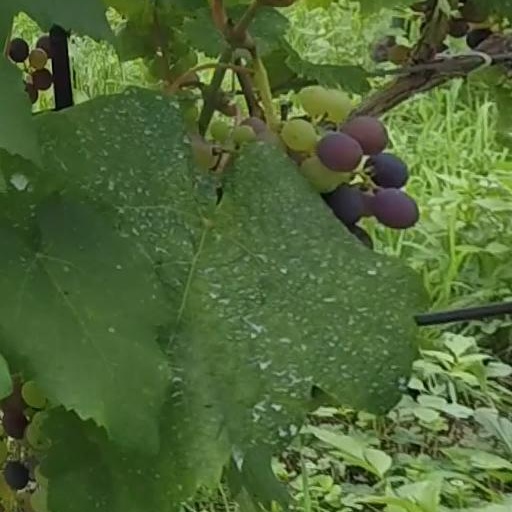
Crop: grape